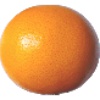
Label: Grapefruit Pink 1